Puppet on a Chain (film)

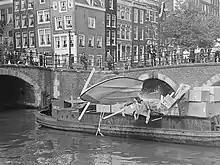
Shooting of a pivotal stunt (1970)

Alistair MacLean had formed a partnership with Geoffrey Reeve to make movies where MacLean would write and Reeves would direct. Reeves had been part of the development of "Puppet on a Chain". The film was financed by the Big City company of Israel film producer Kurt Unger. MacLean wrote the script but Unger was unhappy and had it rewritten by Paul Wheeler which upset MacLean.